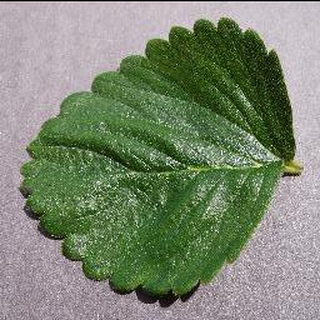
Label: healthy_strawberry